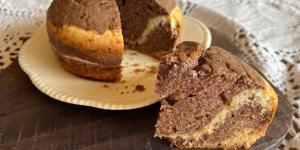
bizcocho con 2 huevos